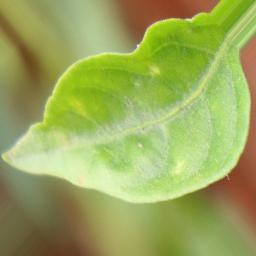
Label: healthy